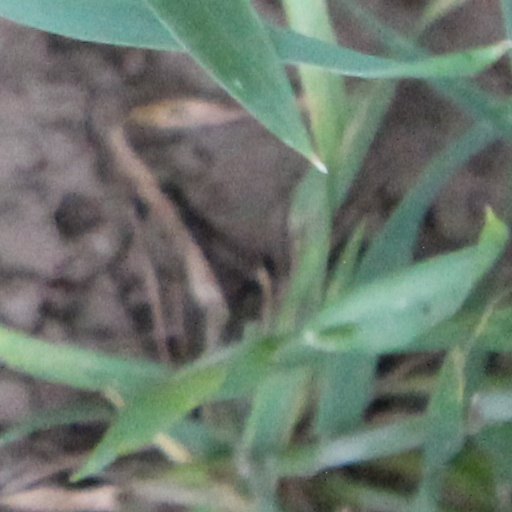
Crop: wheat